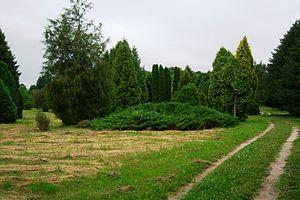
L'arboretum de Dubrava est un arboretum et un centre de recherches expérimental de la Dubrava Experimental – Training Forest Enterprise laquelle est issue de la privatisation en 2005 de la station de recherches de la Forêt de Dubrava qui avait été fondée en 1958 à des fins scientifiques et sylvicoles pendant l'occupation soviétique de la Lituanie.